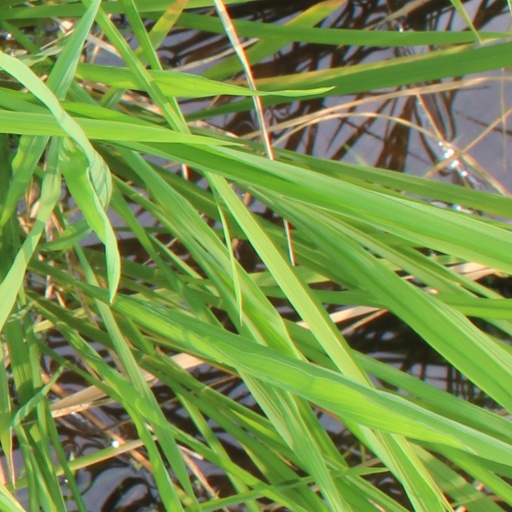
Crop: rice